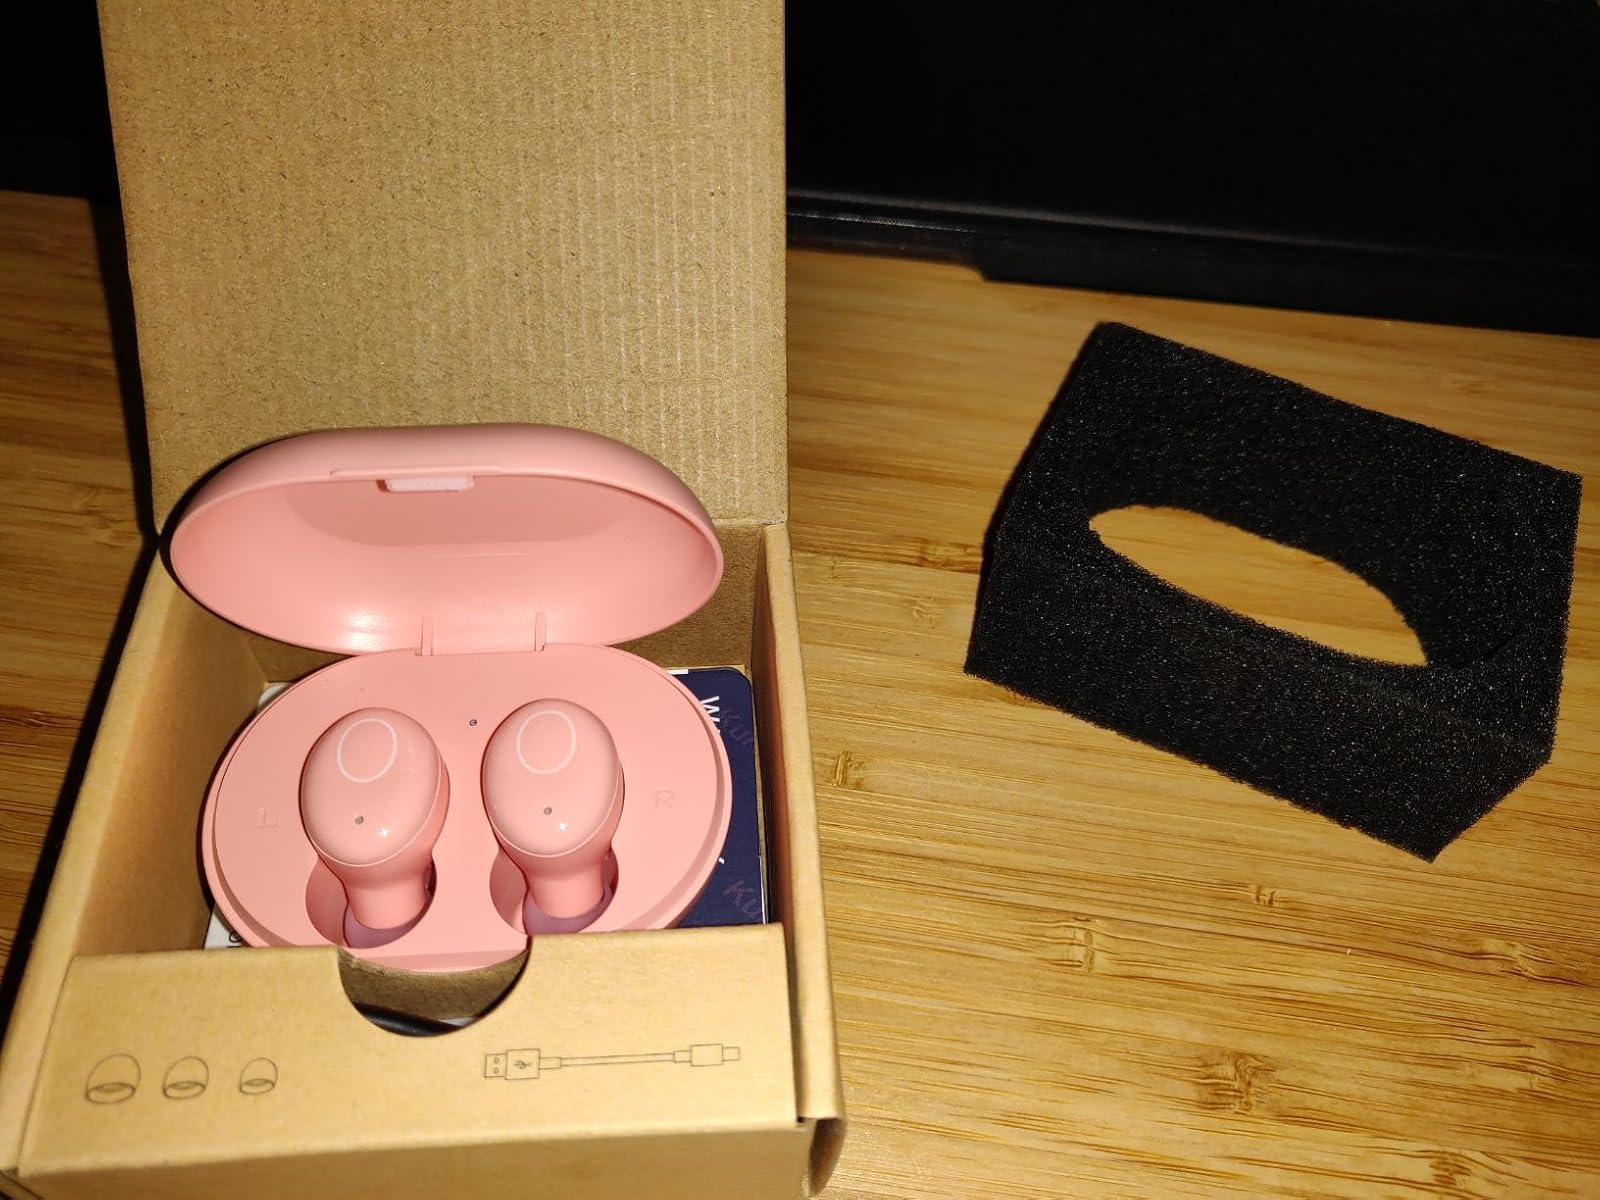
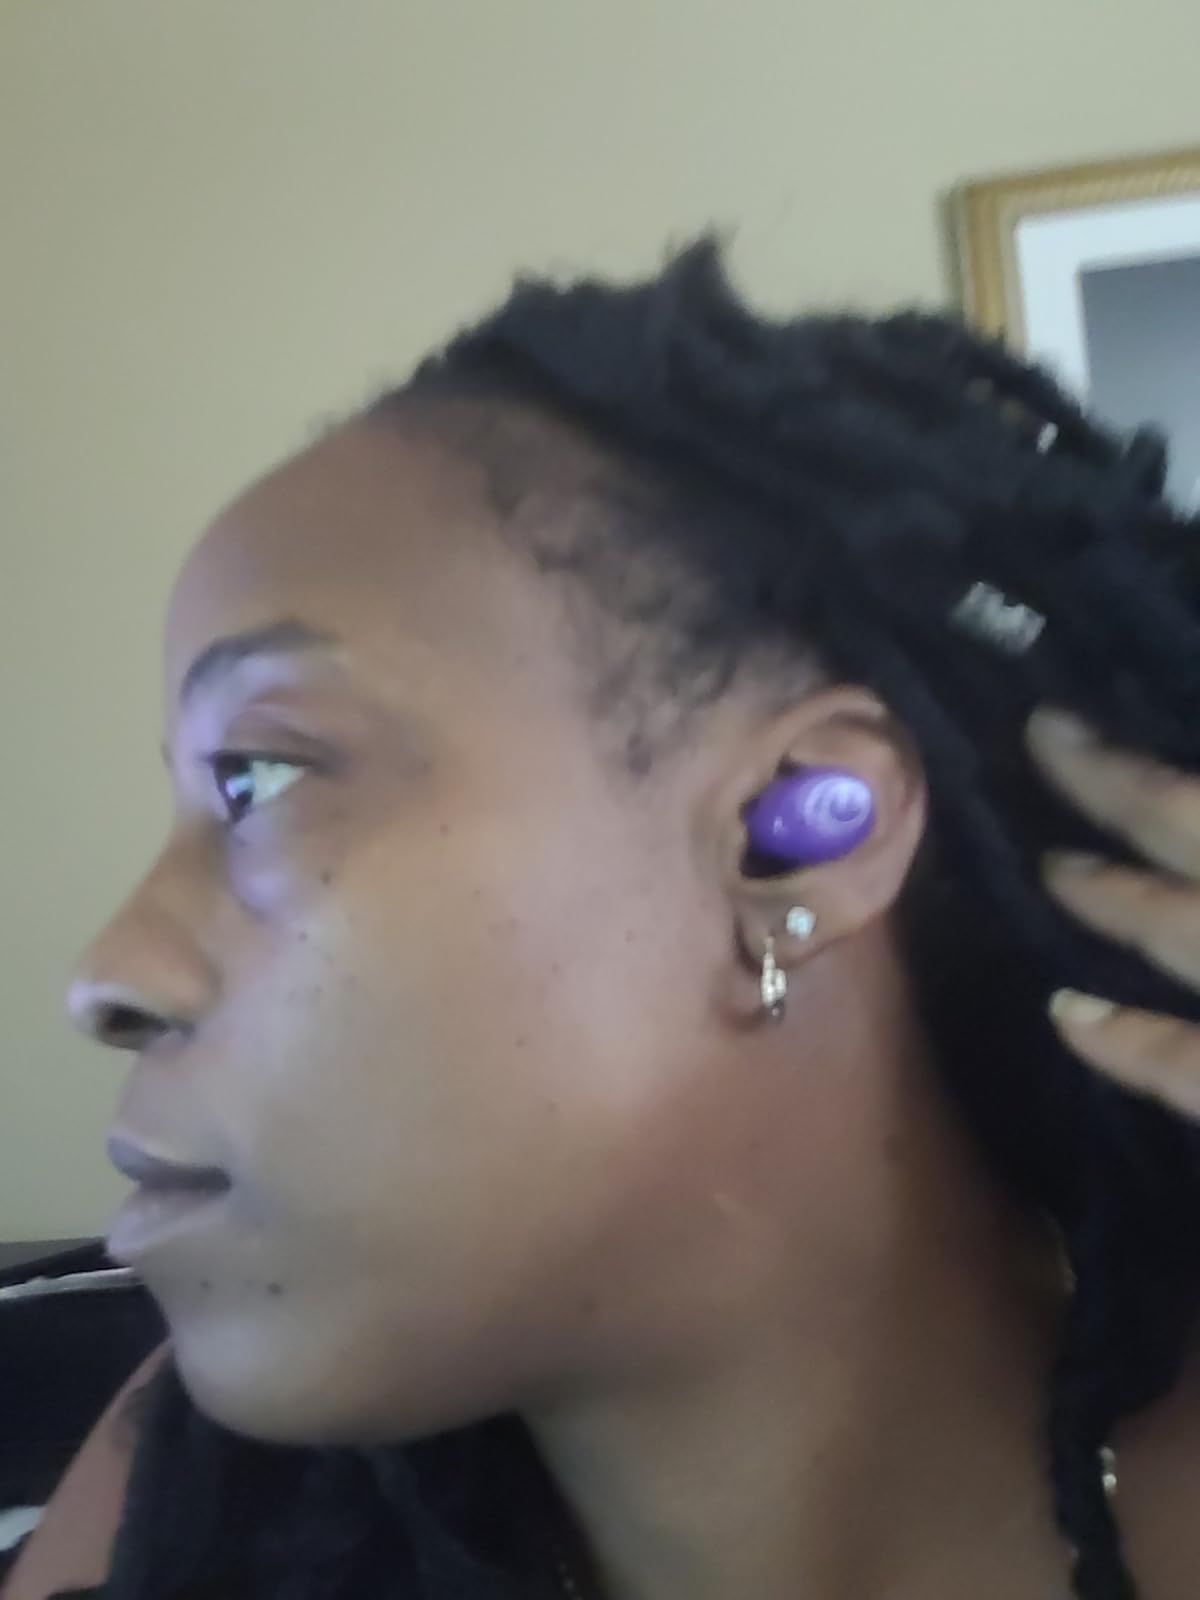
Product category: earbuds
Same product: no